Fargo, North Dakota

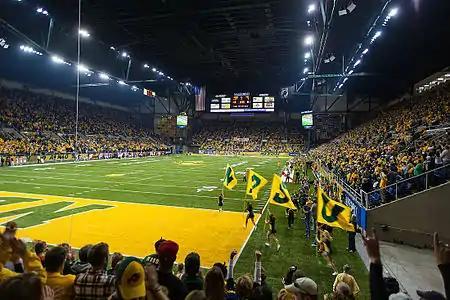
The Fargodome at a North Dakota State Bison game

The Fargo area is home to a range of museums and theaters that reflect the region's history and cultural interests. The Fargo Air Museum showcases aircraft from World War II and later periods, and it also hosts traveling exhibits. The Plains Art Museum, located in a historic downtown building, offers a variety of regional and national art exhibitions. The Roger Maris Museum, situated within the West Acres Shopping Center, is dedicated to Roger Maris, the New York Yankees player who spent part of his life in Fargo. The museum features memorabilia related to Maris and includes a video presentation of his career.